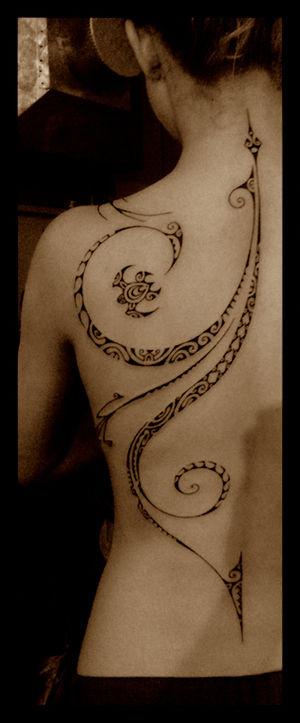
Tatouage féminin réalisé par Manu Farrarons.
Manu Farrarons est un artiste tatoueur polynésien, né en France en 1967, qui a grandi à Tahiti dans la culture polynésienne. Par sa connaissance du graphisme polynésien, il contribue à la diffusion des connaissances sur cet art traditionnel ancestral aujourd'hui sujet de nombreuses études.